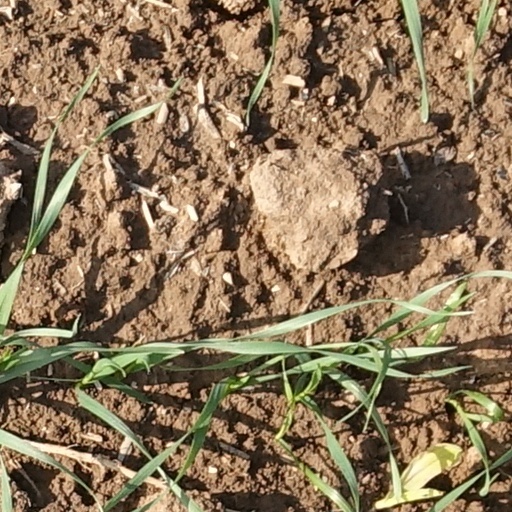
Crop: wheat